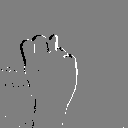
ASL letter: n